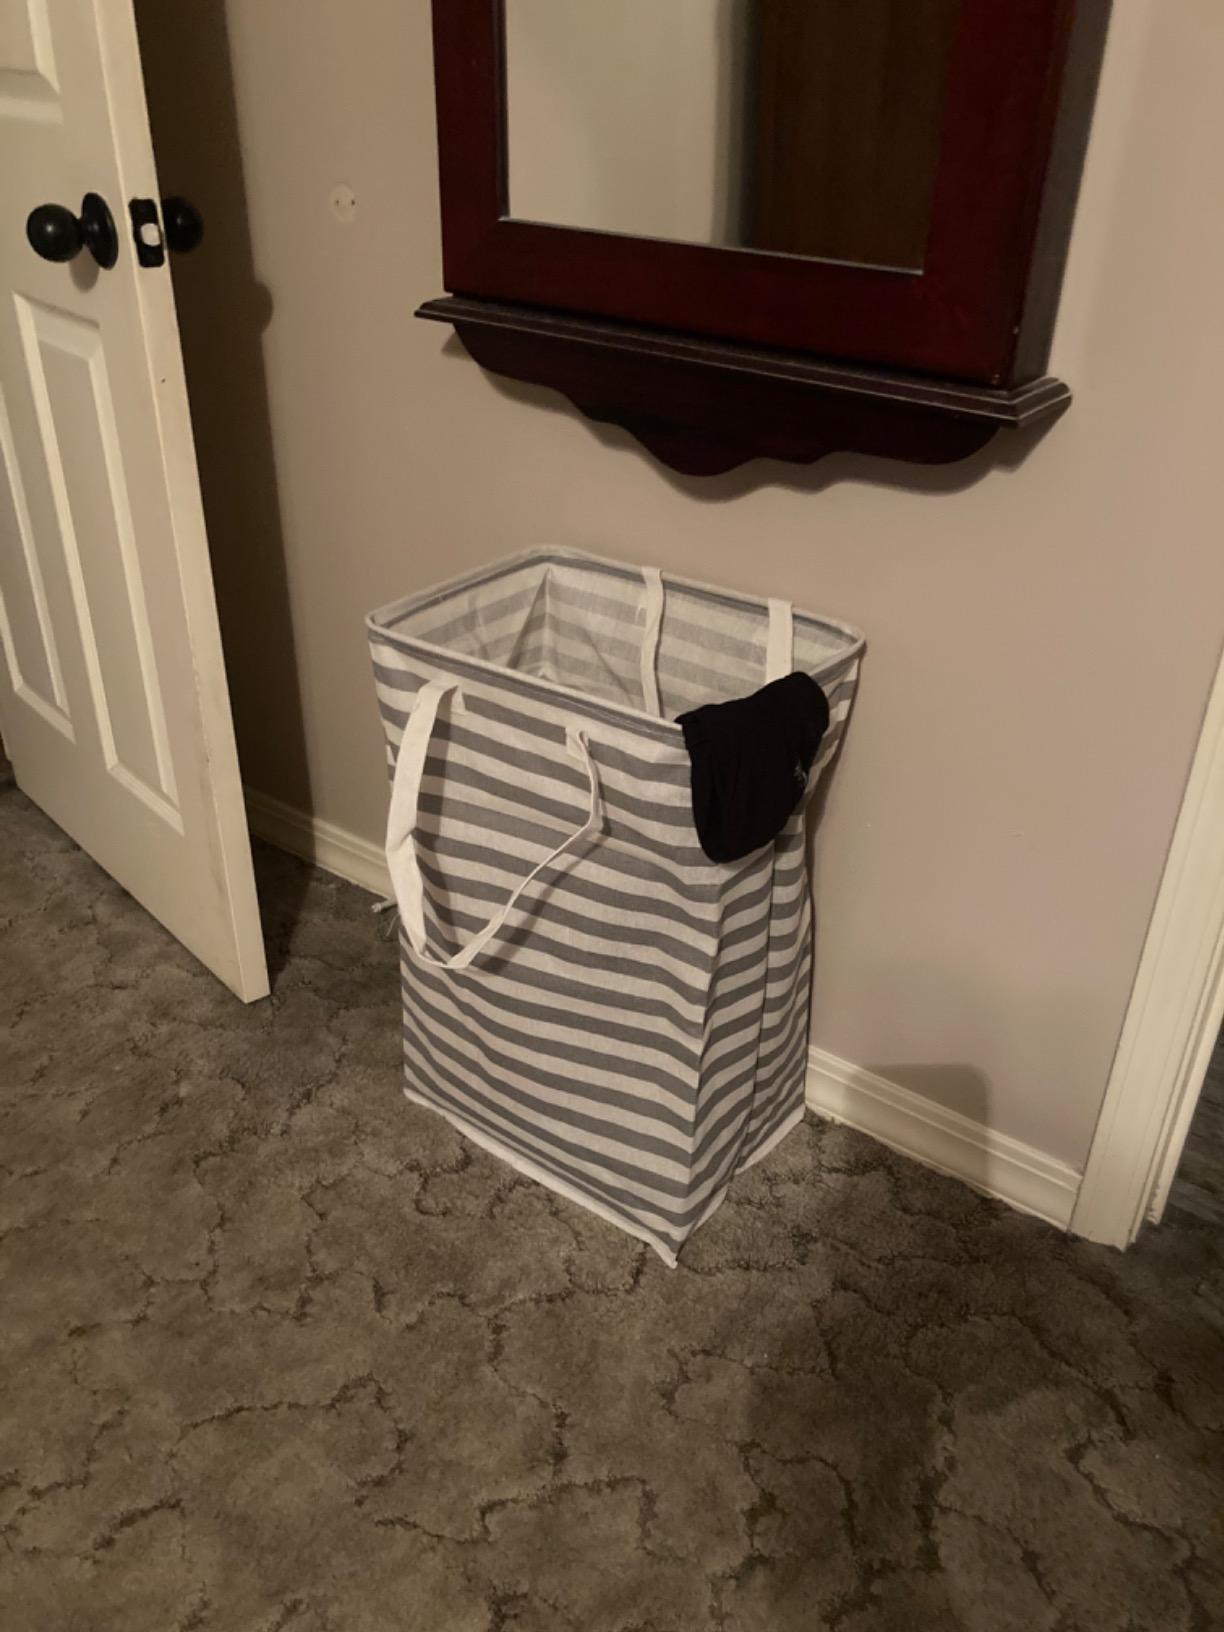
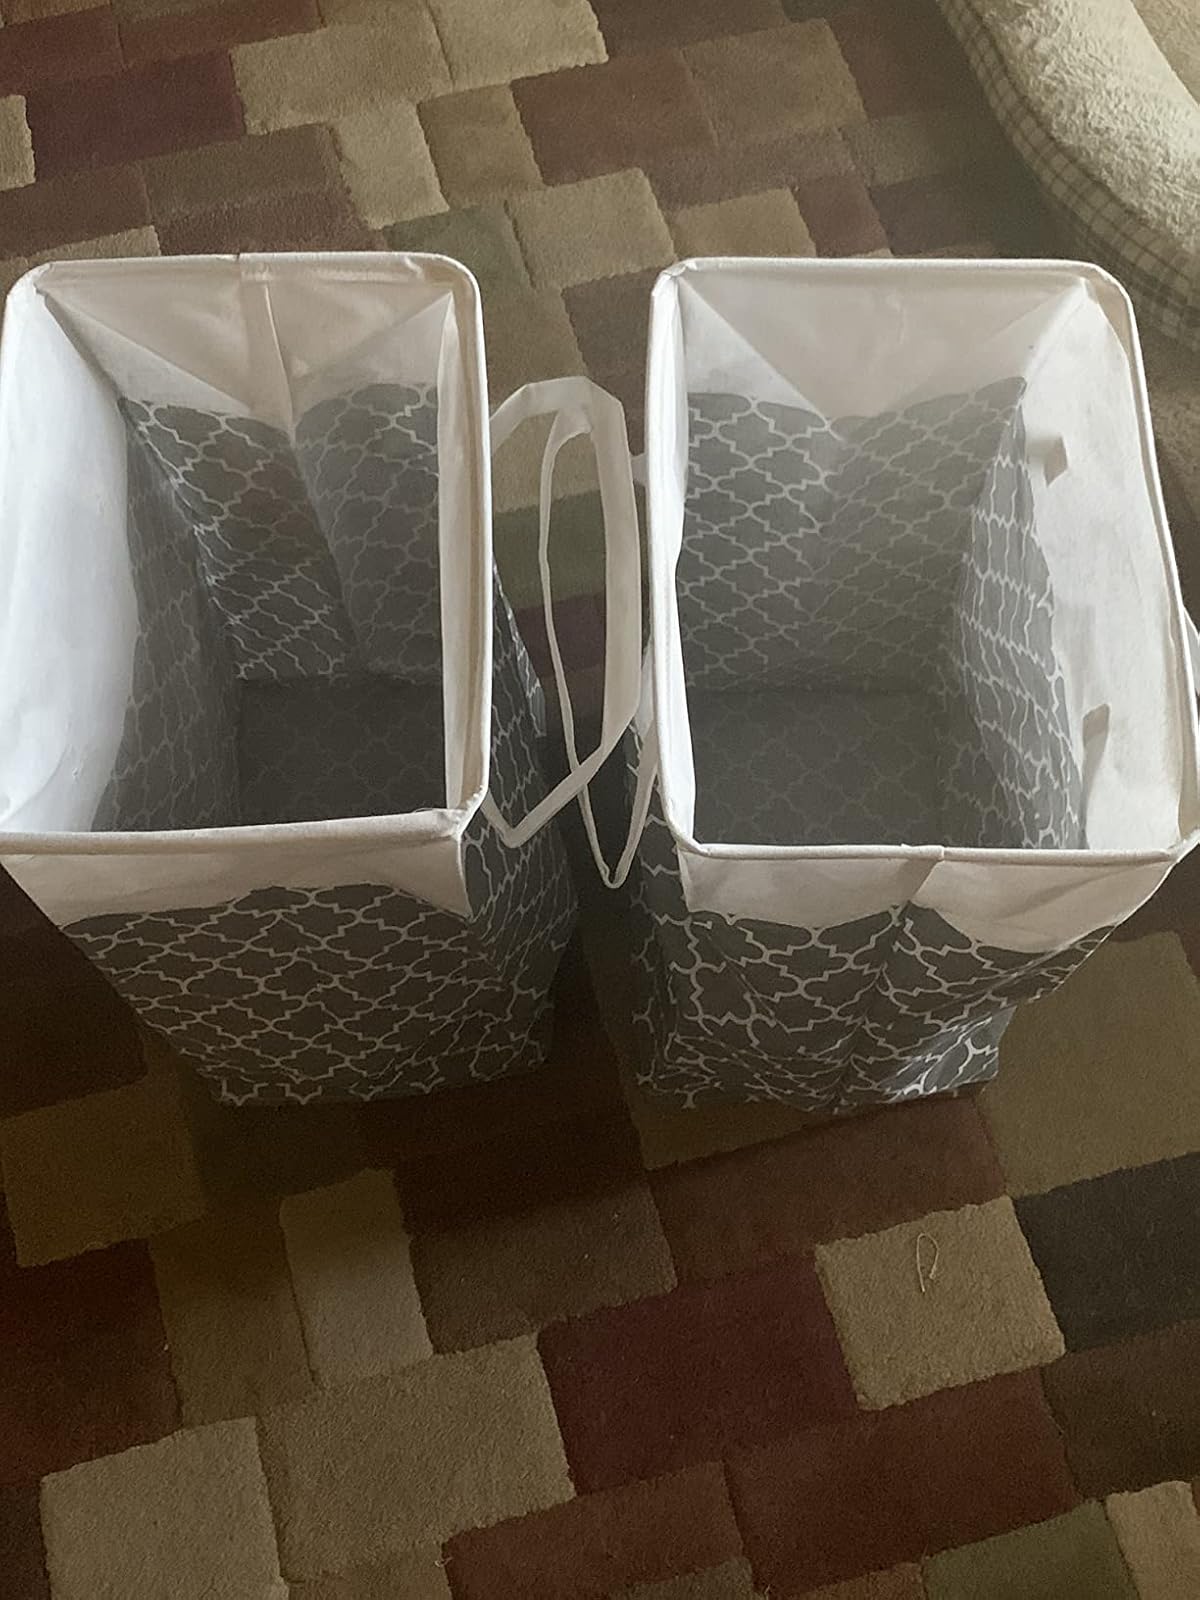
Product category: items_hamper
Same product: no